List of inscriptions in the Minnesota State Capitol

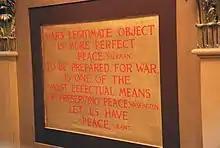
Quotes on War

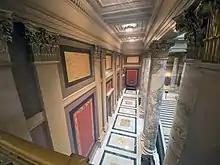

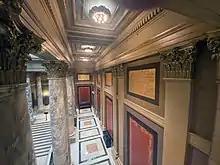

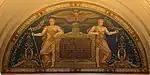
Davis quote

The amelioration of the condition of mankind, and the increase of human happiness, ought to be the leading objects of every political institution, and the aim of every individual, according to the measure of his power, in the situation he occupies. ~Alexander Hamilton.